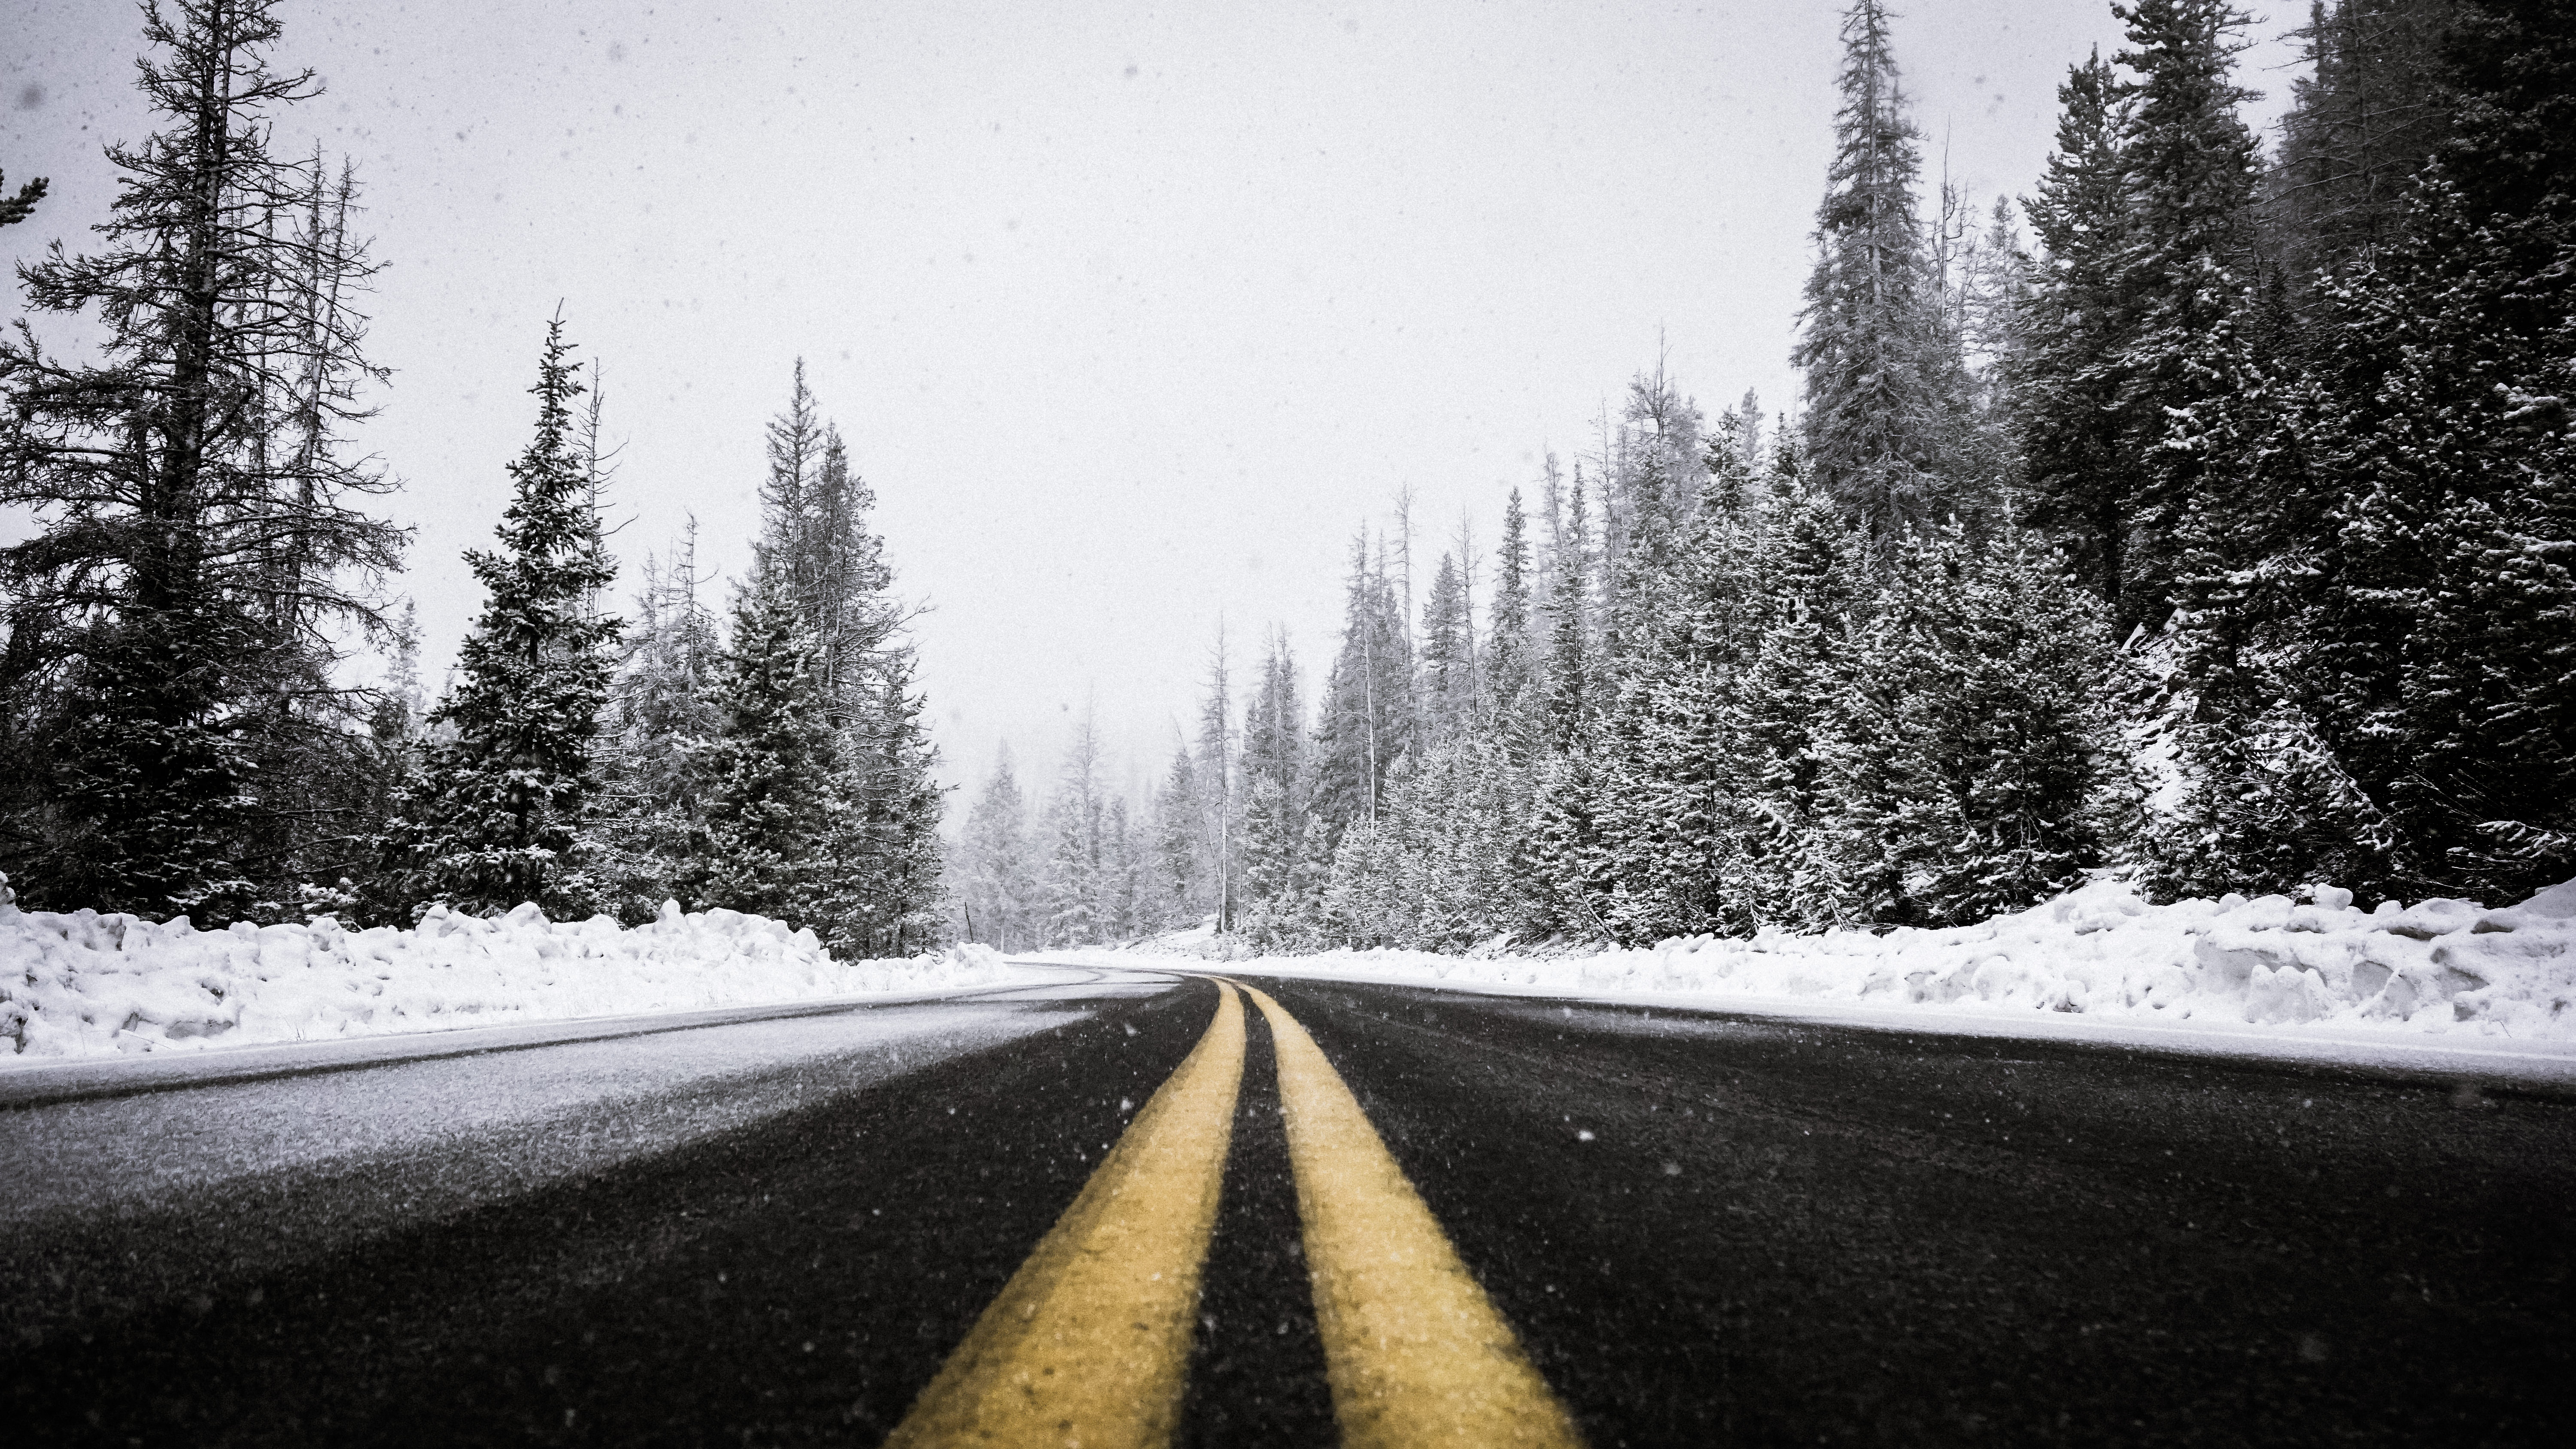
landscape, tree, nature, forest, snow, winter, black and white, road, sunlight, morning, highway, asphalt, weather, snowy, monochrome, season, trees, freezing, pine trees, monochrome photography, fir trees